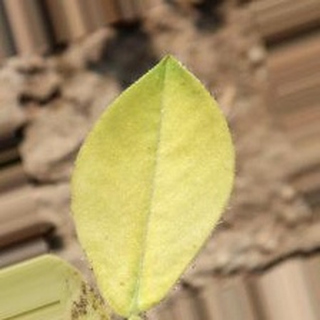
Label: groundnut_nutrition_deficiency